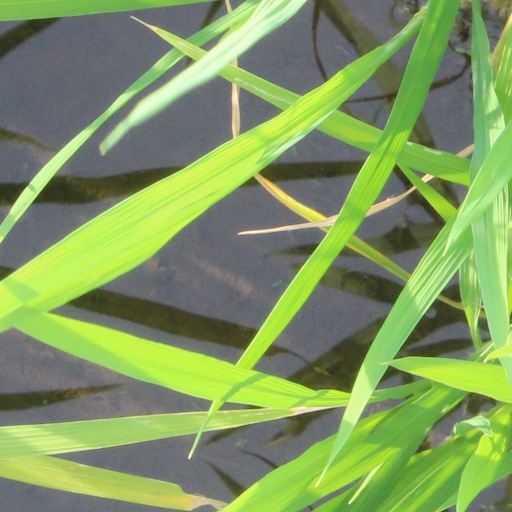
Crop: rice